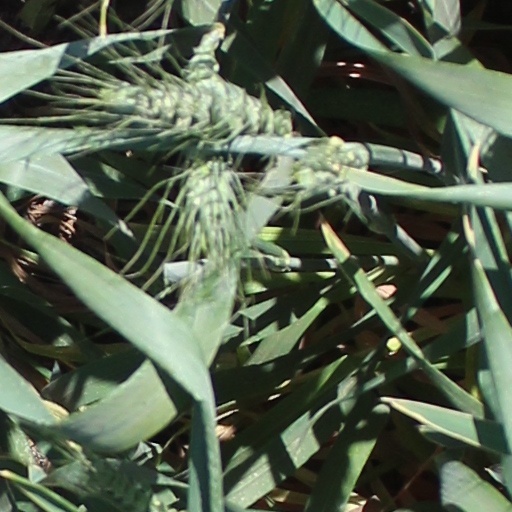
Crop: wheat